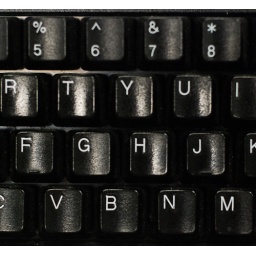
The most abused keyboard in the office totally belongs to me.